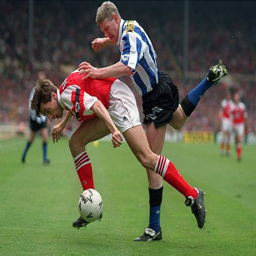
v , shields the ball from football team manager of wednesday .